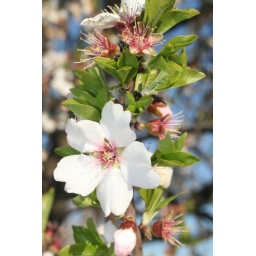
almond tree in flower